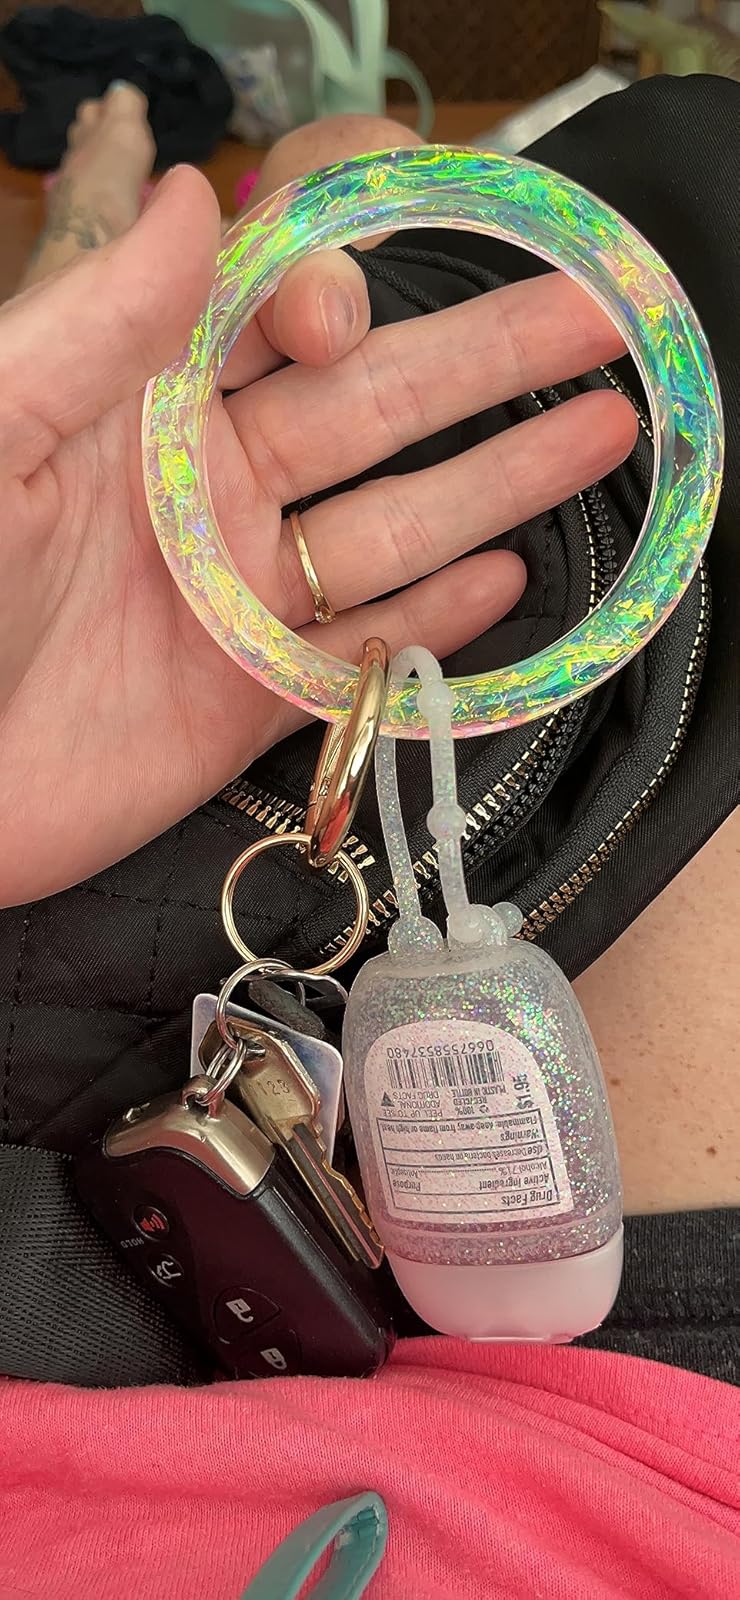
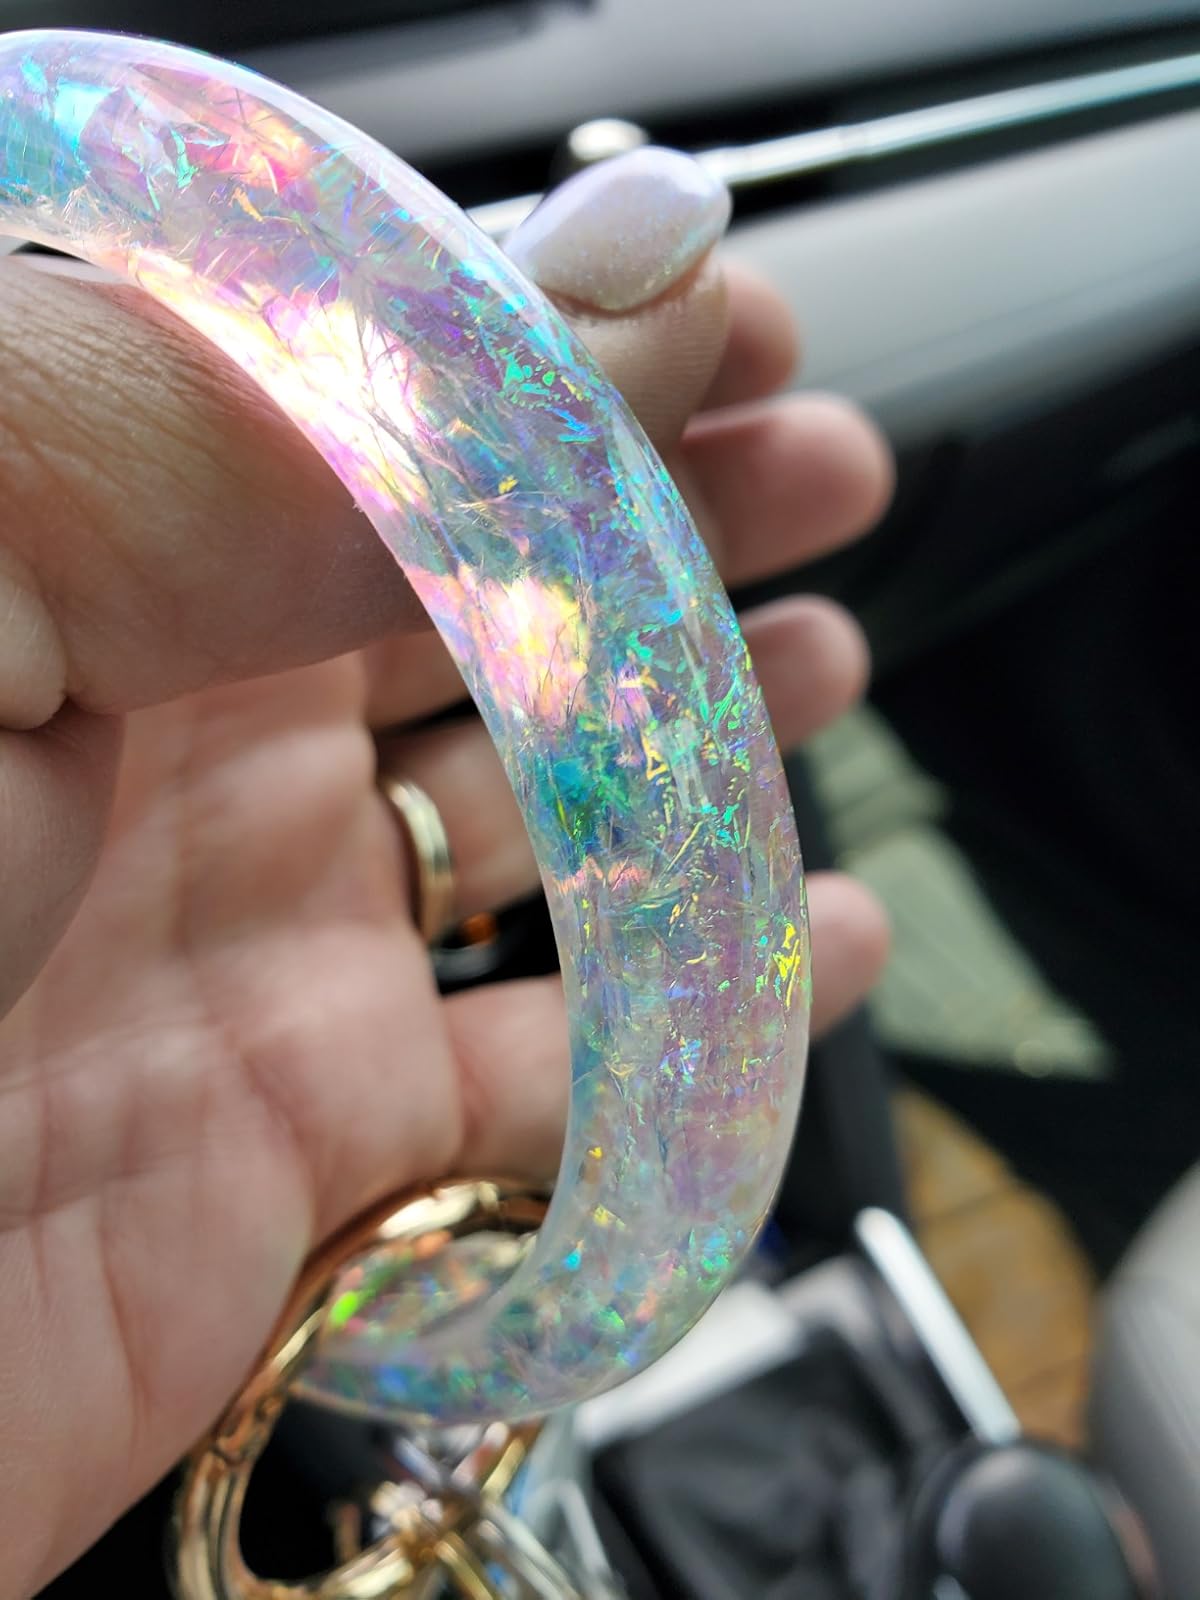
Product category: accessories_keychain
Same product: yes